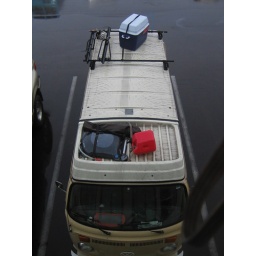
Photo of bus top taken from hotel balcony somewhere in Idaho